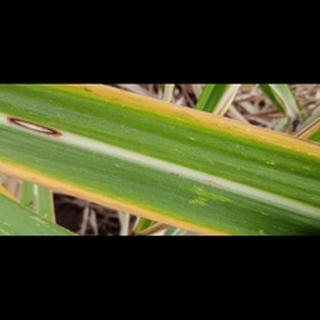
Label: sugarcane_yellow_leaf_disease